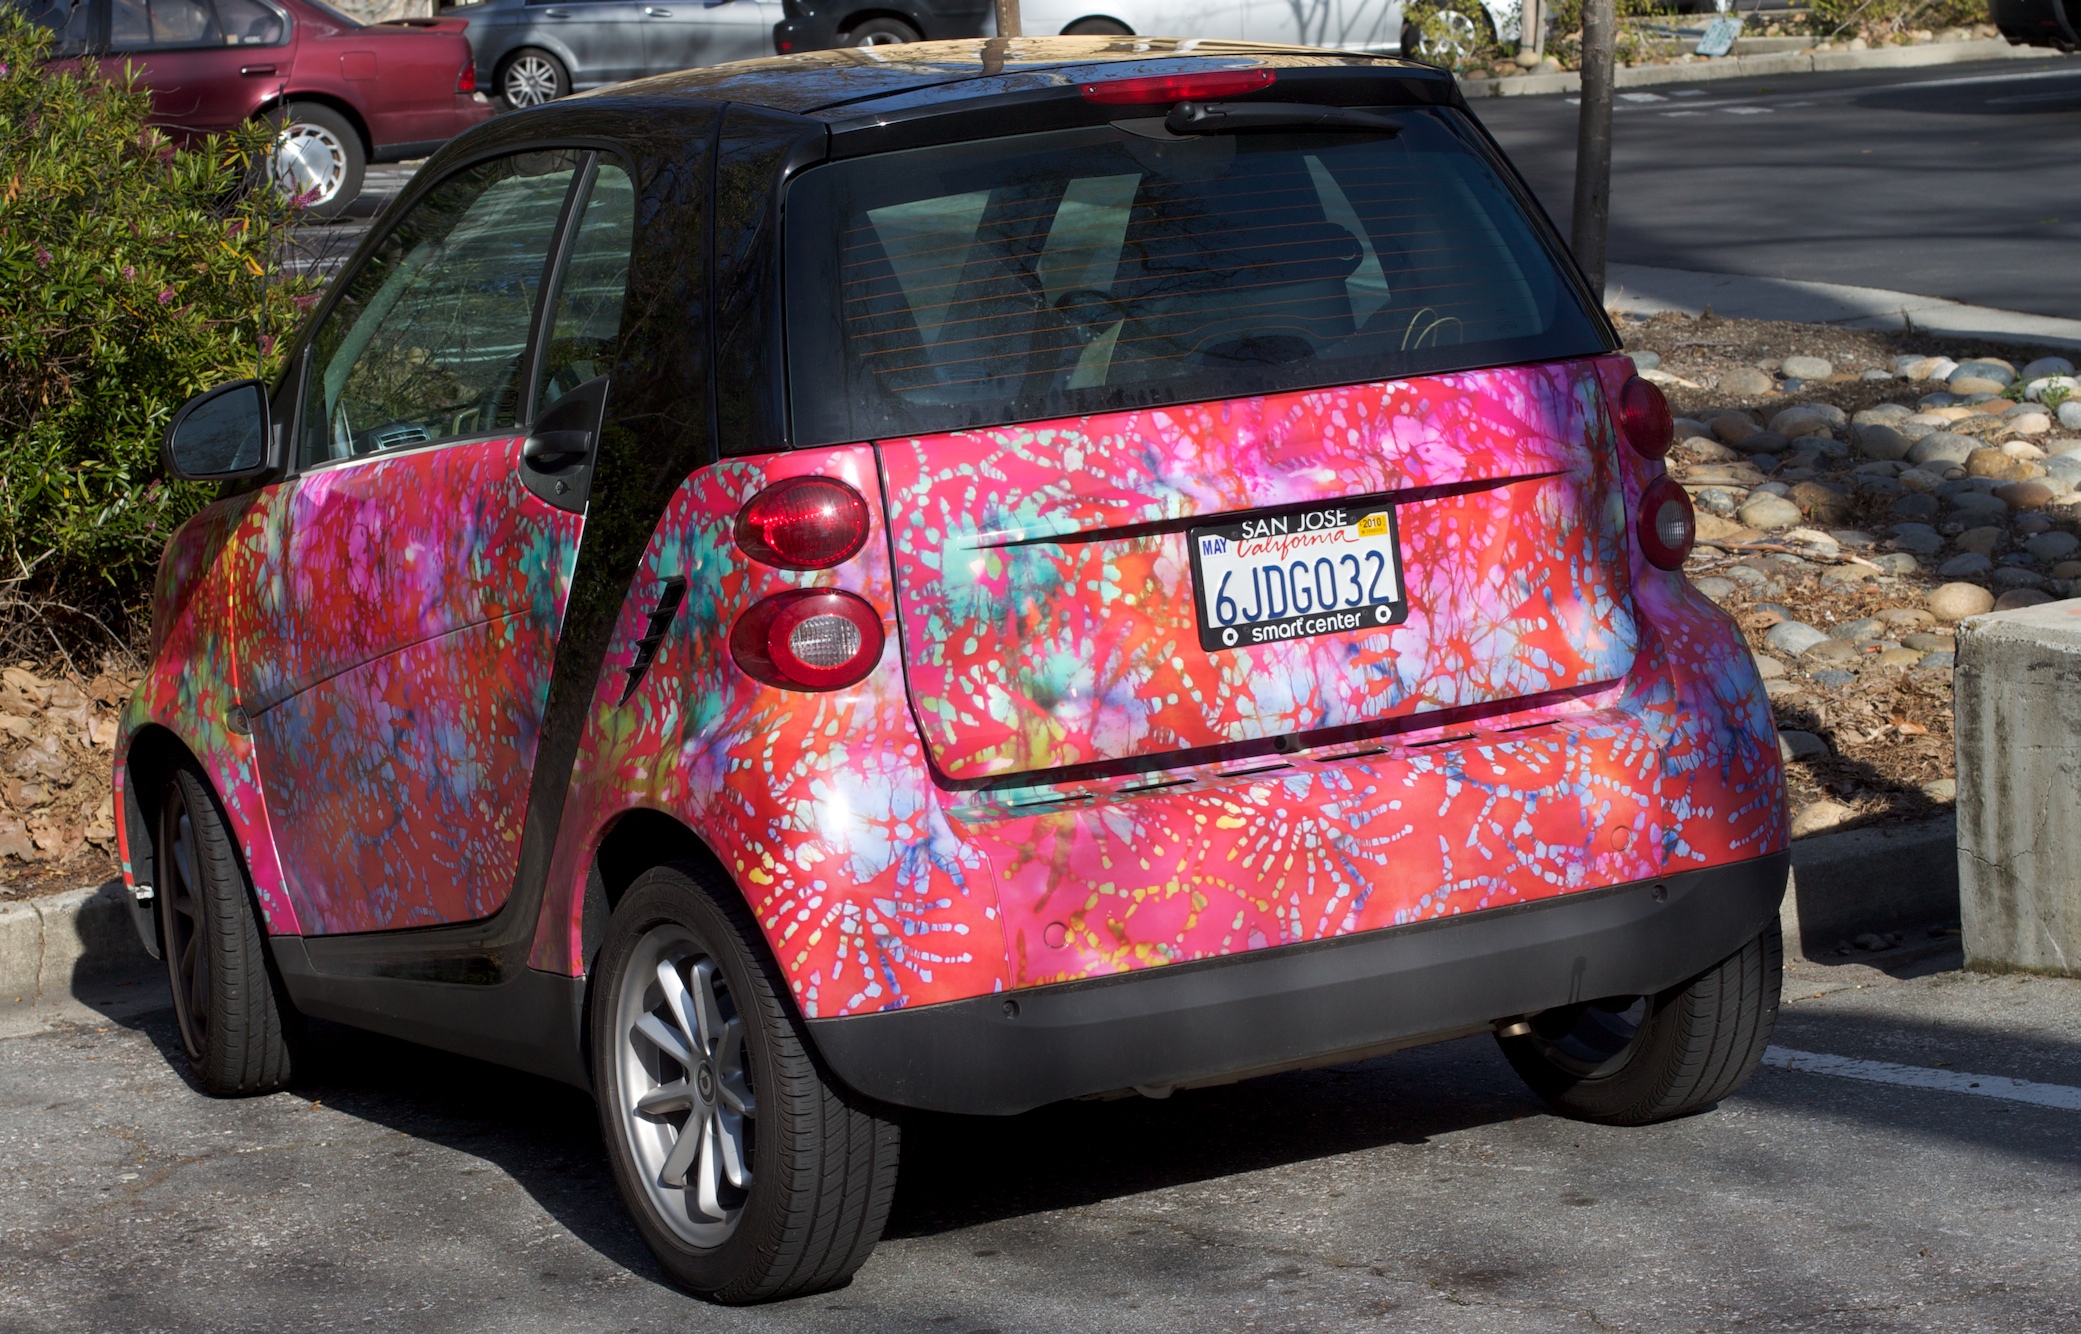
car, vehicle, ds106, city car, sport utility vehicle, land vehicle, automobile make, automotive exterior, compact car, mini sport utility vehicle